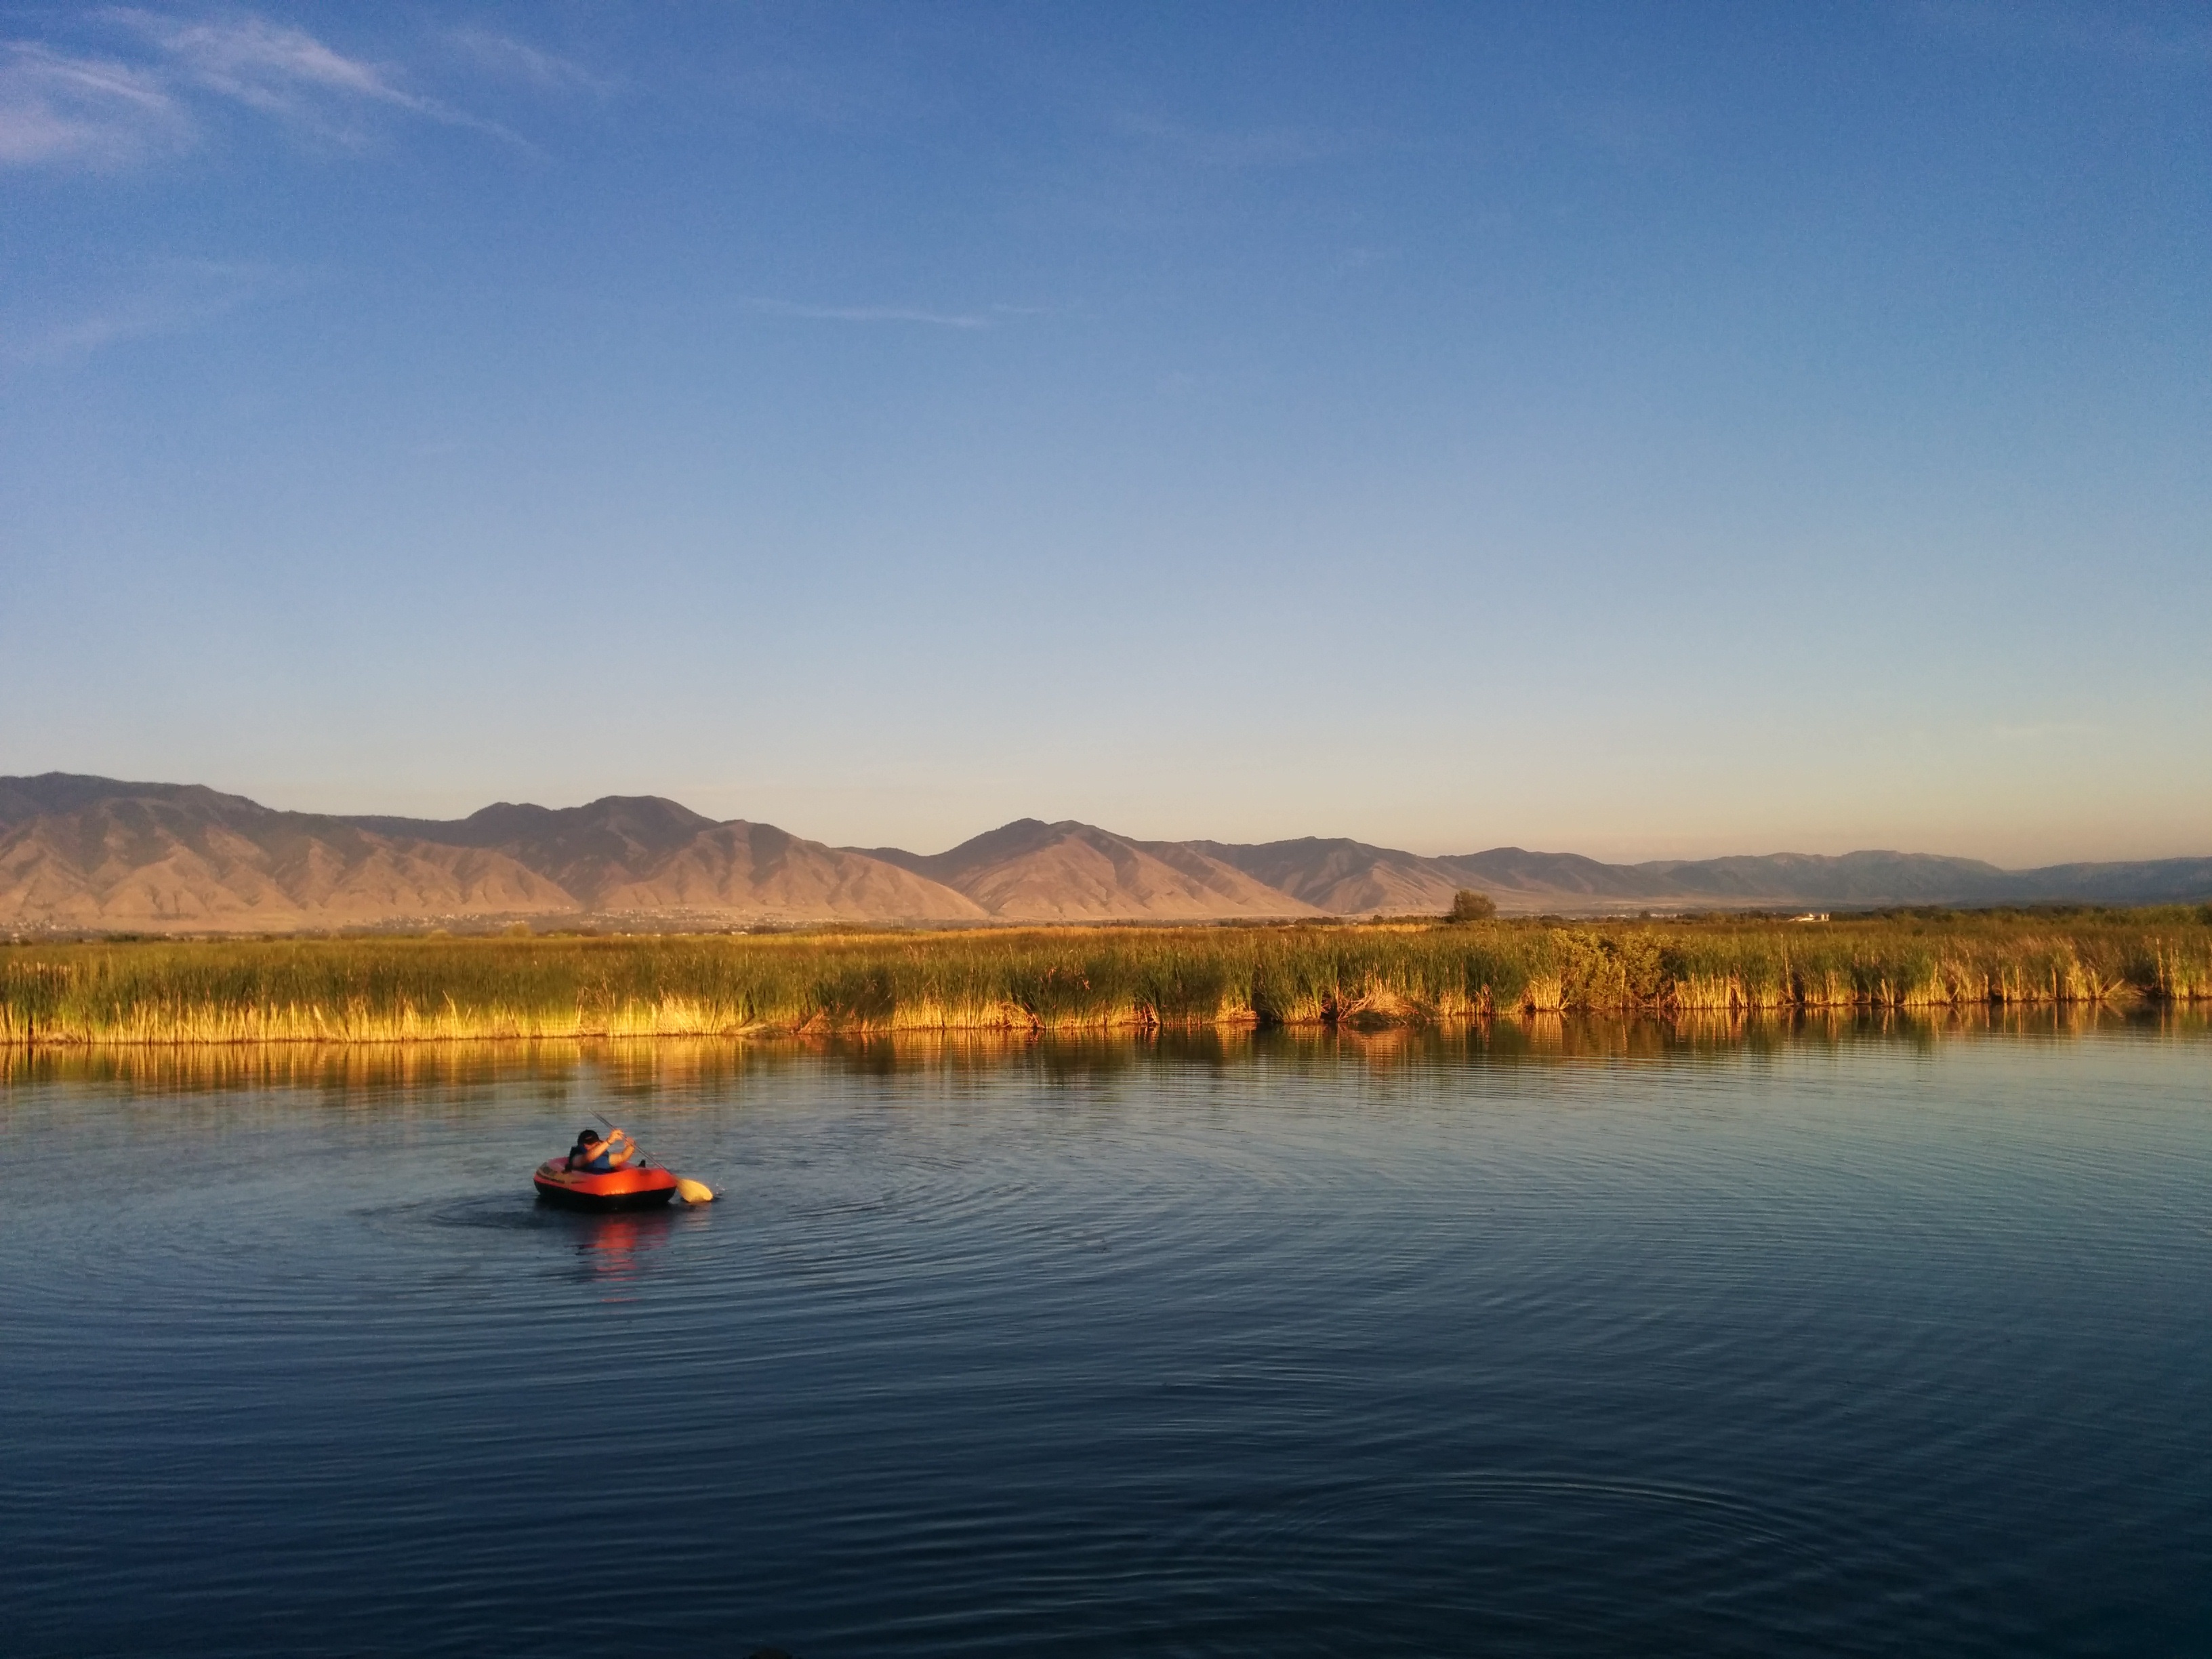
landscape, water, nature, outdoor, mountain, cloud, sky, sunset, boat, morning, lake, dawn, river, summer, dusk, environment, evening, reflection, vehicle, tranquil, scenic, color, peaceful, scenery, calm, blue, reservoir, kayak, boating, scene, loch